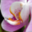
Label: orchid